Bresse

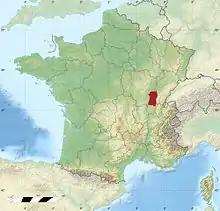
Map of France, with Bresse shaded red

Bresse is a former French province. It is located in the regions of Auvergne-Rhône-Alpes and Bourgogne-Franche-Comté of eastern France. The geographical term "Bresse" has two meanings: "Bresse bourguignonne" (or "louhannaise"), which is situated in the east of the department of Saône-et-Loire, and "Bresse", which is located in the department of Ain. The corresponding adjective is "bressan", and the inhabitants are "Bressans".